Grantham

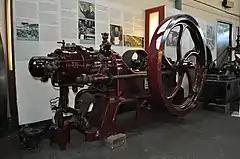
Hornsby oil engine at the Museum of Lincolnshire Life

The town has a long military history since the completion of the Old Barracks in 1858.